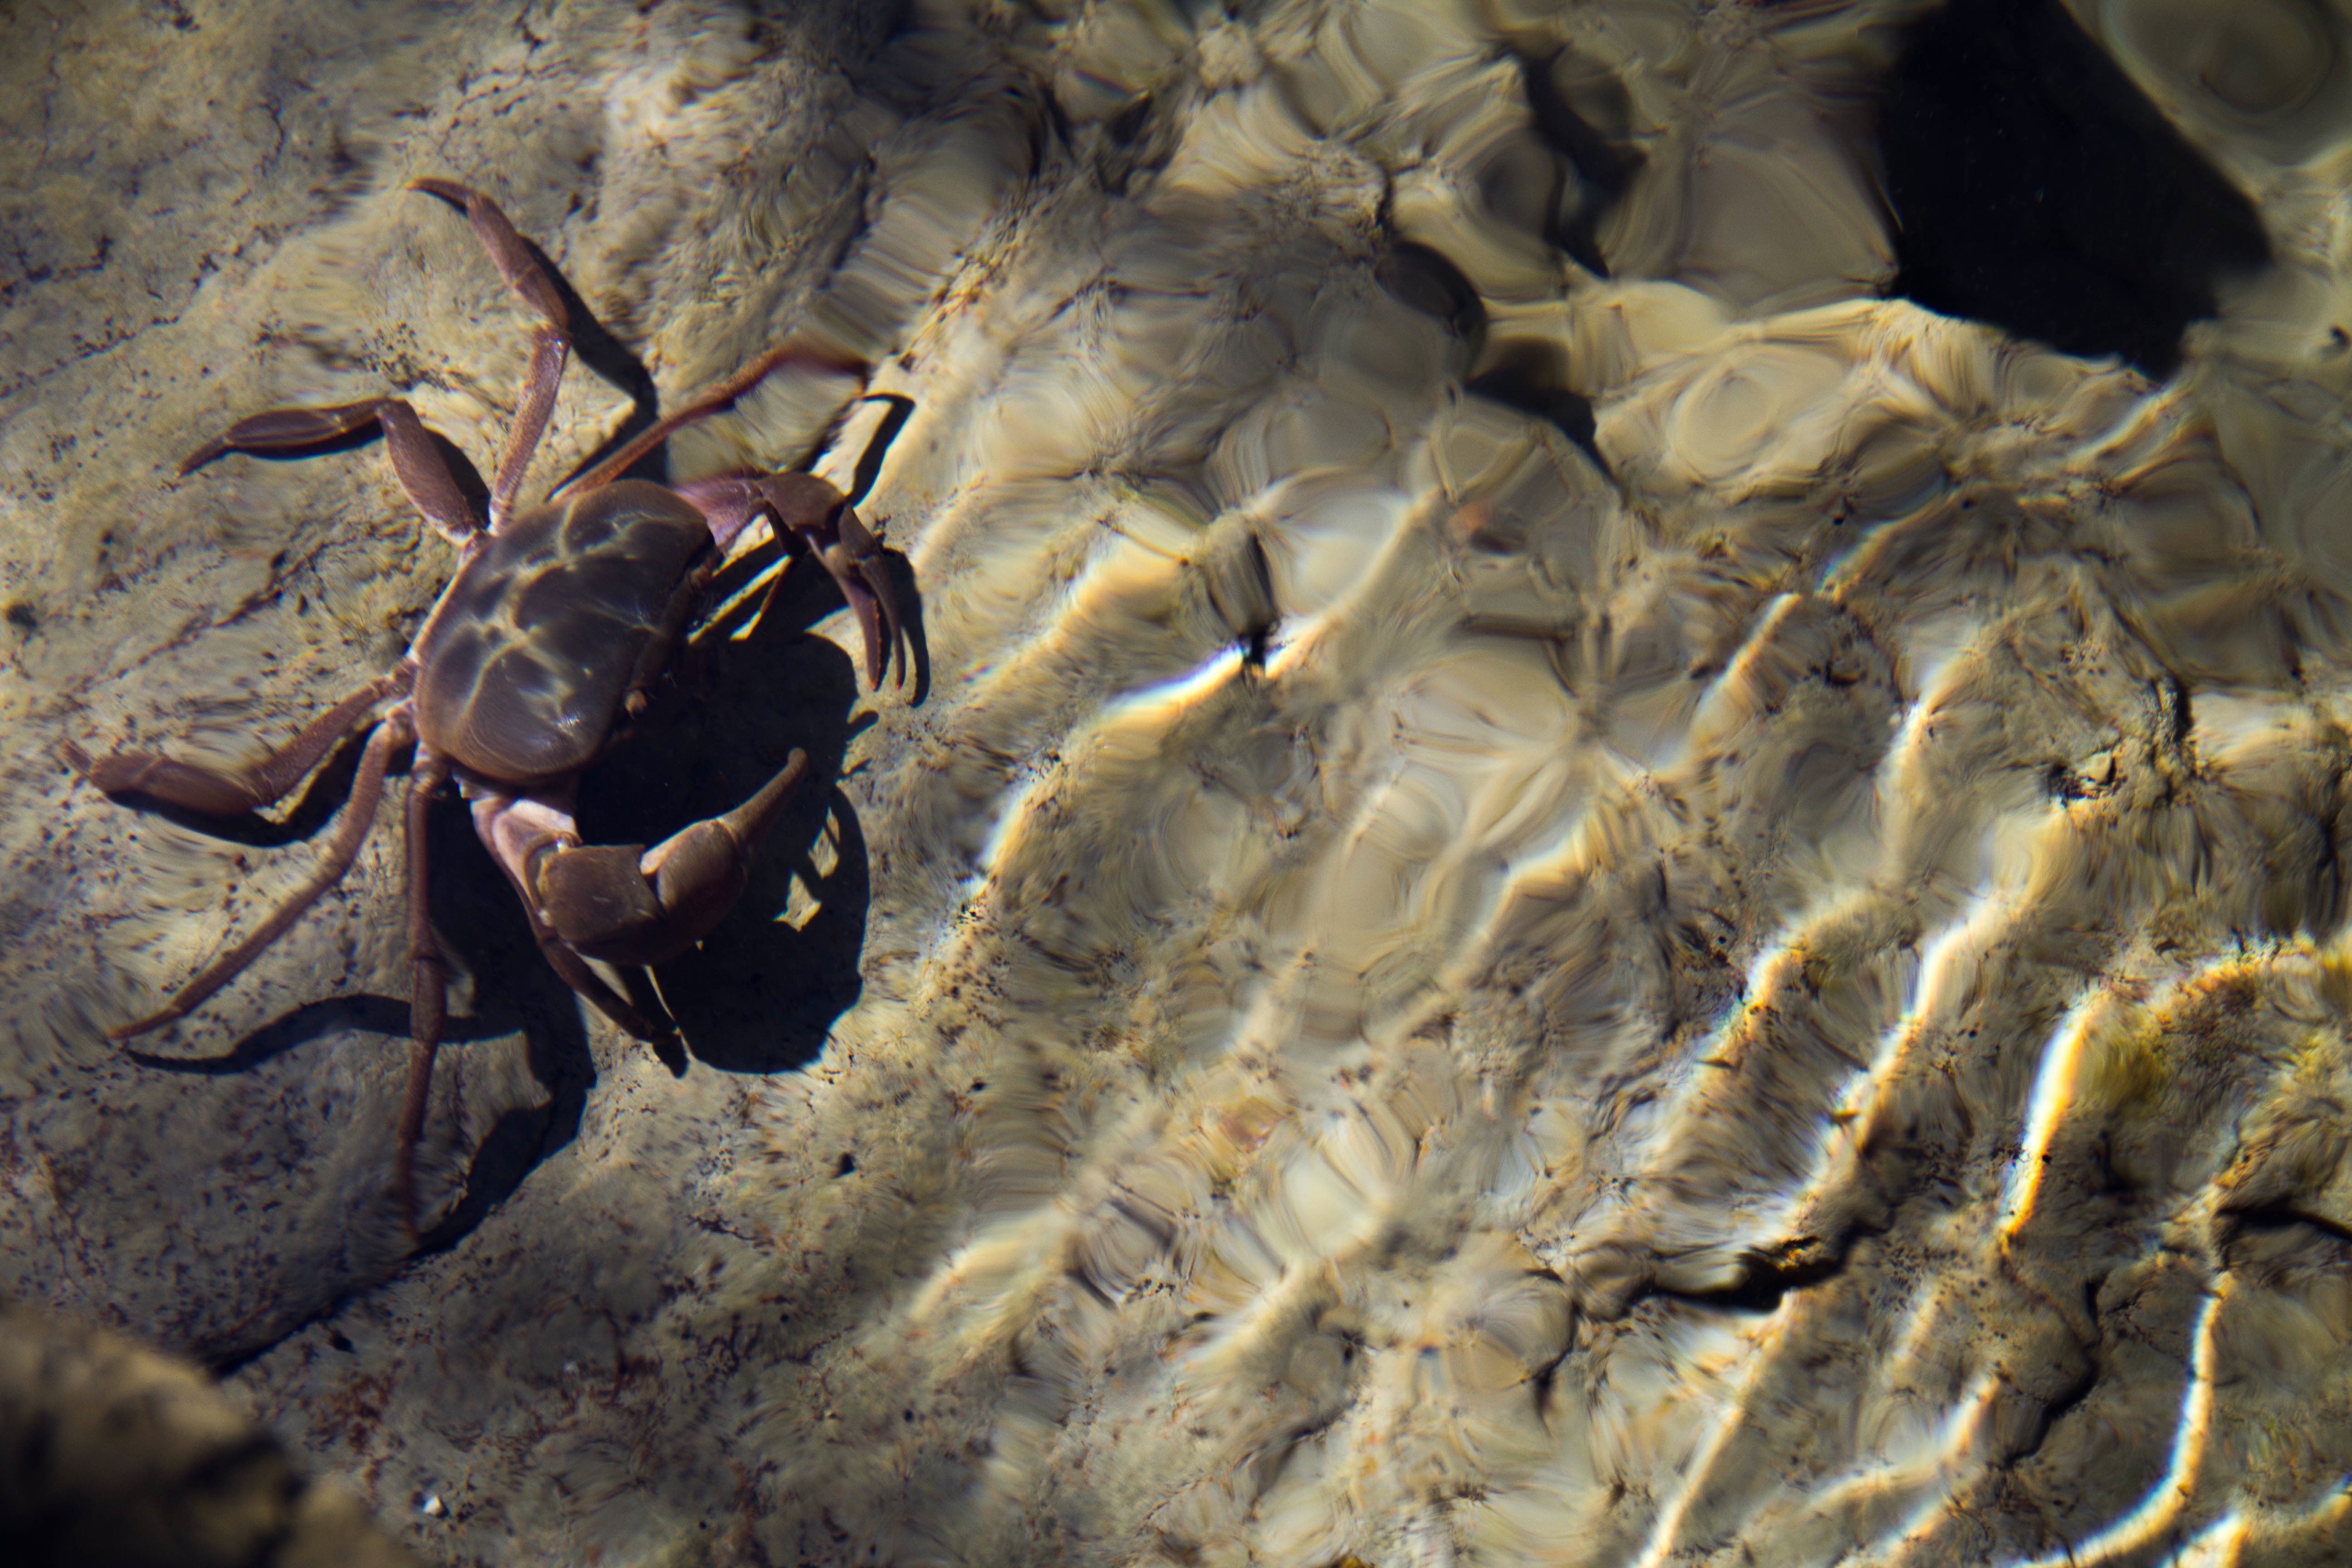
wildlife, food, biology, seafood, fauna, invertebrate, close up, macro photography, marine biology